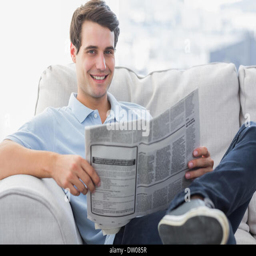
man reading a newspaper sat on a couch